Maye Musk

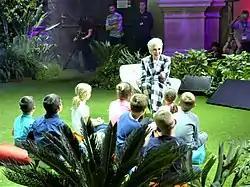
Maye Musk at Brain Bar 2019

Her modelling career continued in Canada and the United States. She has appeared on boxes of Special K cereal, in Revlon ads, and in a Beyoncé video ("Haunted"). She appeared nude on both the cover of "Time" magazine for a health issue and the cover of "New York" magazine in 2011, the latter with a fake pregnant belly. She was on the cover of "Elle Canada" in 2012, and starred in advertisement campaigns for Target and Virgin America. In September 2017, she became "CoverGirl's" oldest spokesmodel at age 69, which one news story reported as "making history". In 2022, at age 74, she was the oldest "Sports Illustrated" swimsuit model to date, appearing on the cover of the annual issue.